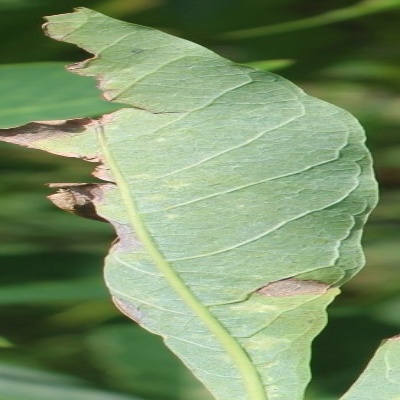
Crop: Cassava
Condition: bacterial blight